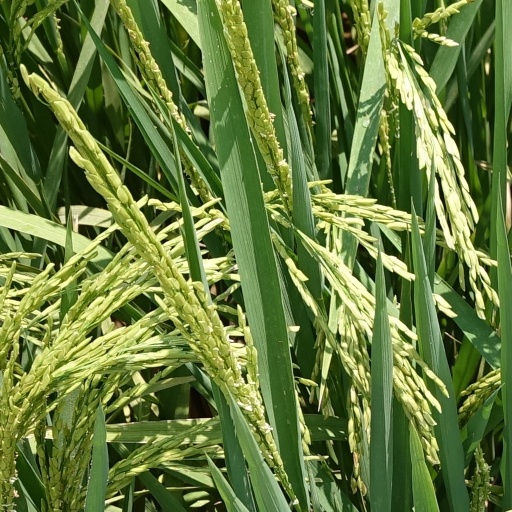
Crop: rice